Extended discrete element method

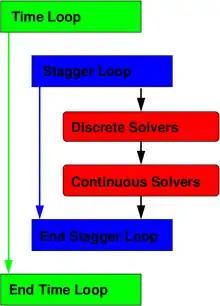
Staggered methodology for discrete/continuous applications.

Many engineering problems exist that include continuous and discrete phases, and those problems cannot be simulated accurately by continuous or discrete approaches. XDEM provides a solution for some of those engineering applications.